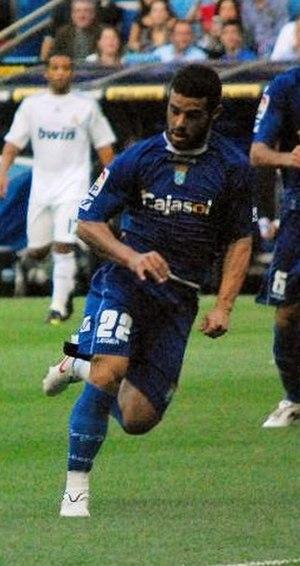
José Manuel Casado Bizcocho est un footballeur espagnol, né le 9 août 1986 à Coria del Río. Il évolue au poste d'arrière gauche.